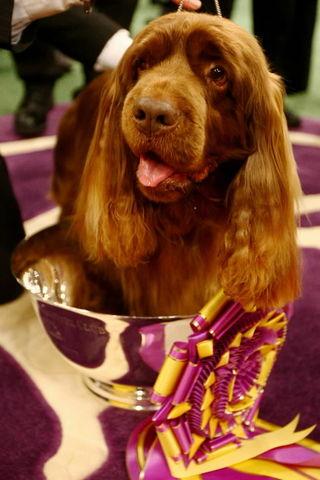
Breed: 217-n000034-Sussex_spaniel